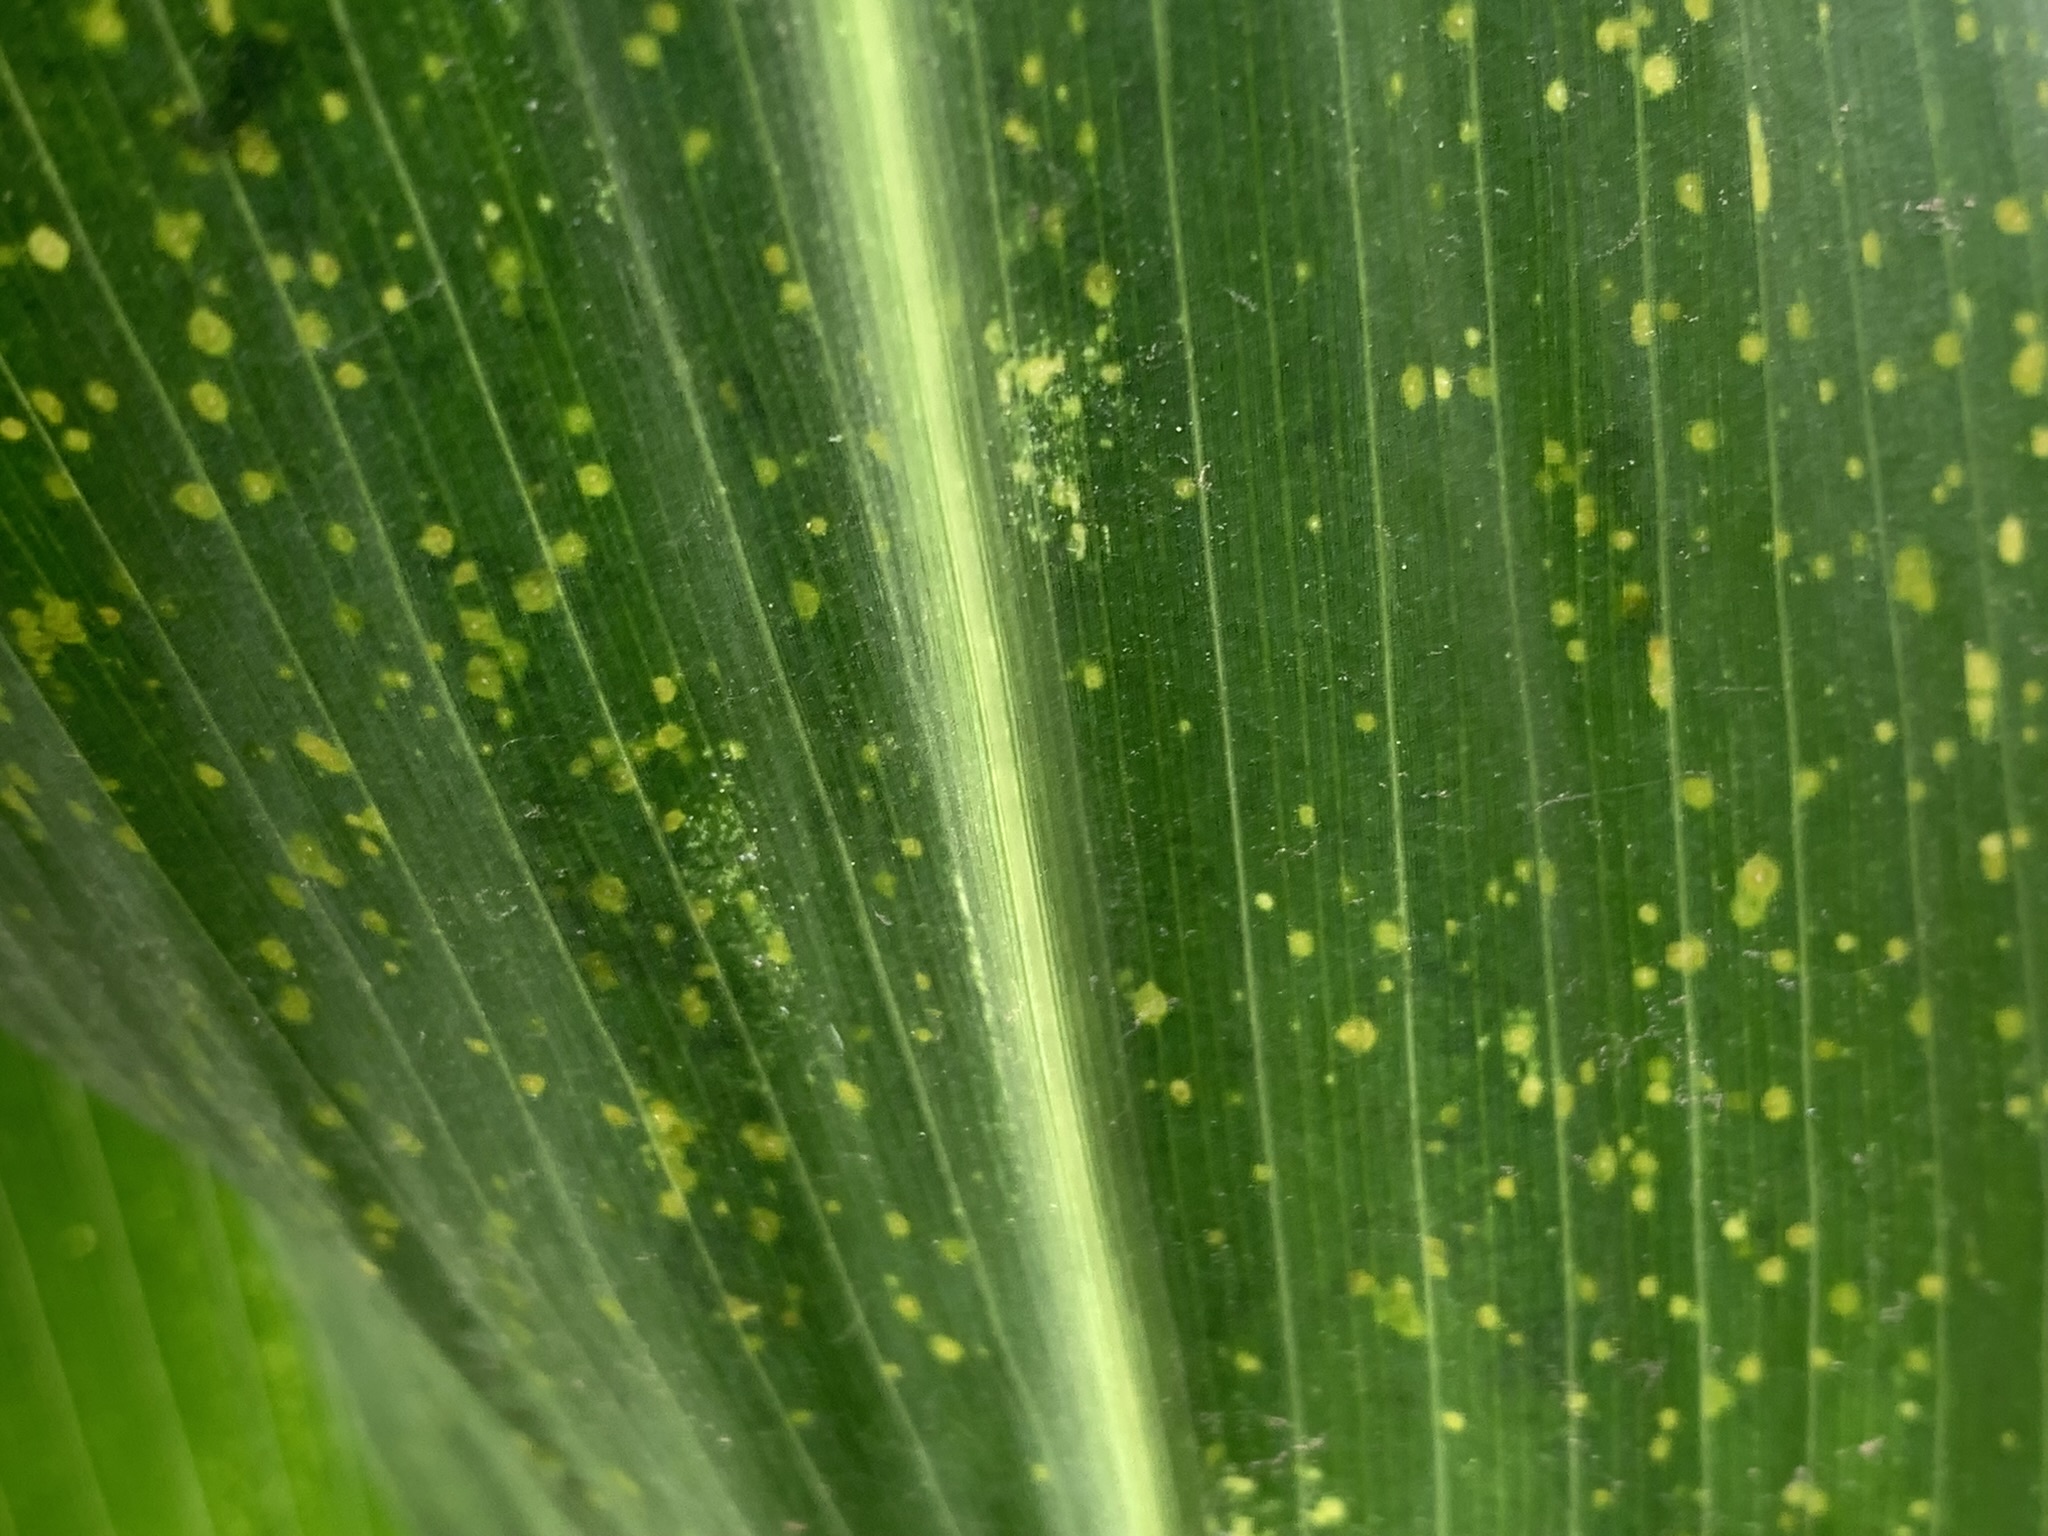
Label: MLN